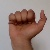
The image shows a hand gesture representing the letter 'A' in Indian Sign Language.